Al Baker

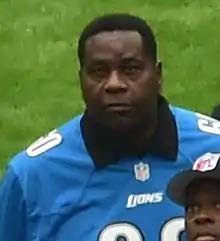
Baker in 2014

James Albert London Baker (born December 9, 1956), nicknamed "Bubba", is an American former professional football player who was a defensive end in the National Football League (NFL) from 1978 to 1990. He played college football for the Colorado State Rams. He was named to three Pro Bowls and was the NFL Defensive Rookie of the Year.